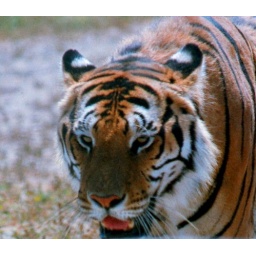
When it comes to the big cats I think tigers are the most beautiful. This was taken in the 1970/80 era